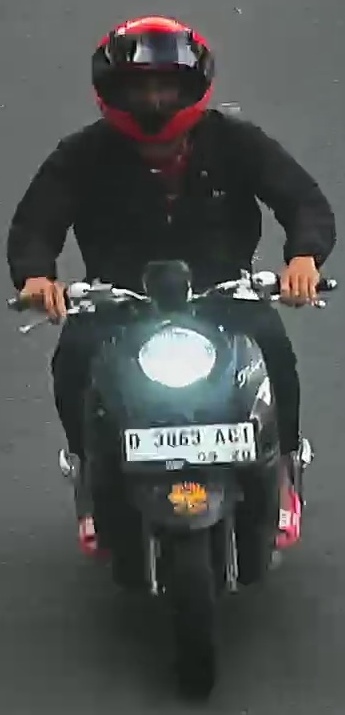
person-with-helmet: 1
person-without-helmet: 0